Red Vienna

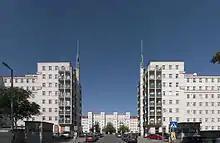
, built between 1930 and 1933

Initiatives of the SDAP-CSP coalition in the first government of the new Republic of German-Austria resulted in the legal introduction of the eight-hour day, only one week after the republic's proclamation in November 1918. Furthermore, an unemployment benefit system was implemented and the "Kammer für Arbeiter und Angestellte" (colloquially "Arbeiterkammer") was founded by law as the workers' official lobby. The enthusiasm for such reforms became smaller and smaller within the CSP in the following two years, particularly after an attempted putsch by more radical Communist elements in Vienna on 15 June 1919. The CSP lost confidence in the coalition, and subsequently aligned with the pan-Germanic GDVP.